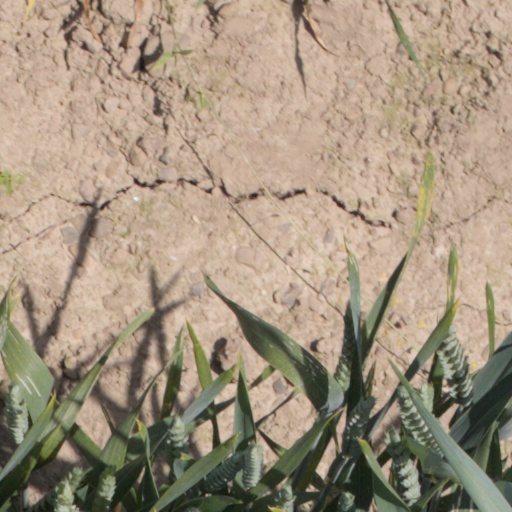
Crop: wheat